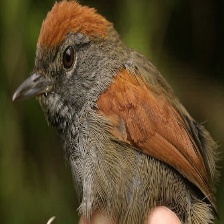
Species: AZARAS SPINETAIL
Scientific name: SYNALLAXIS AZARAE